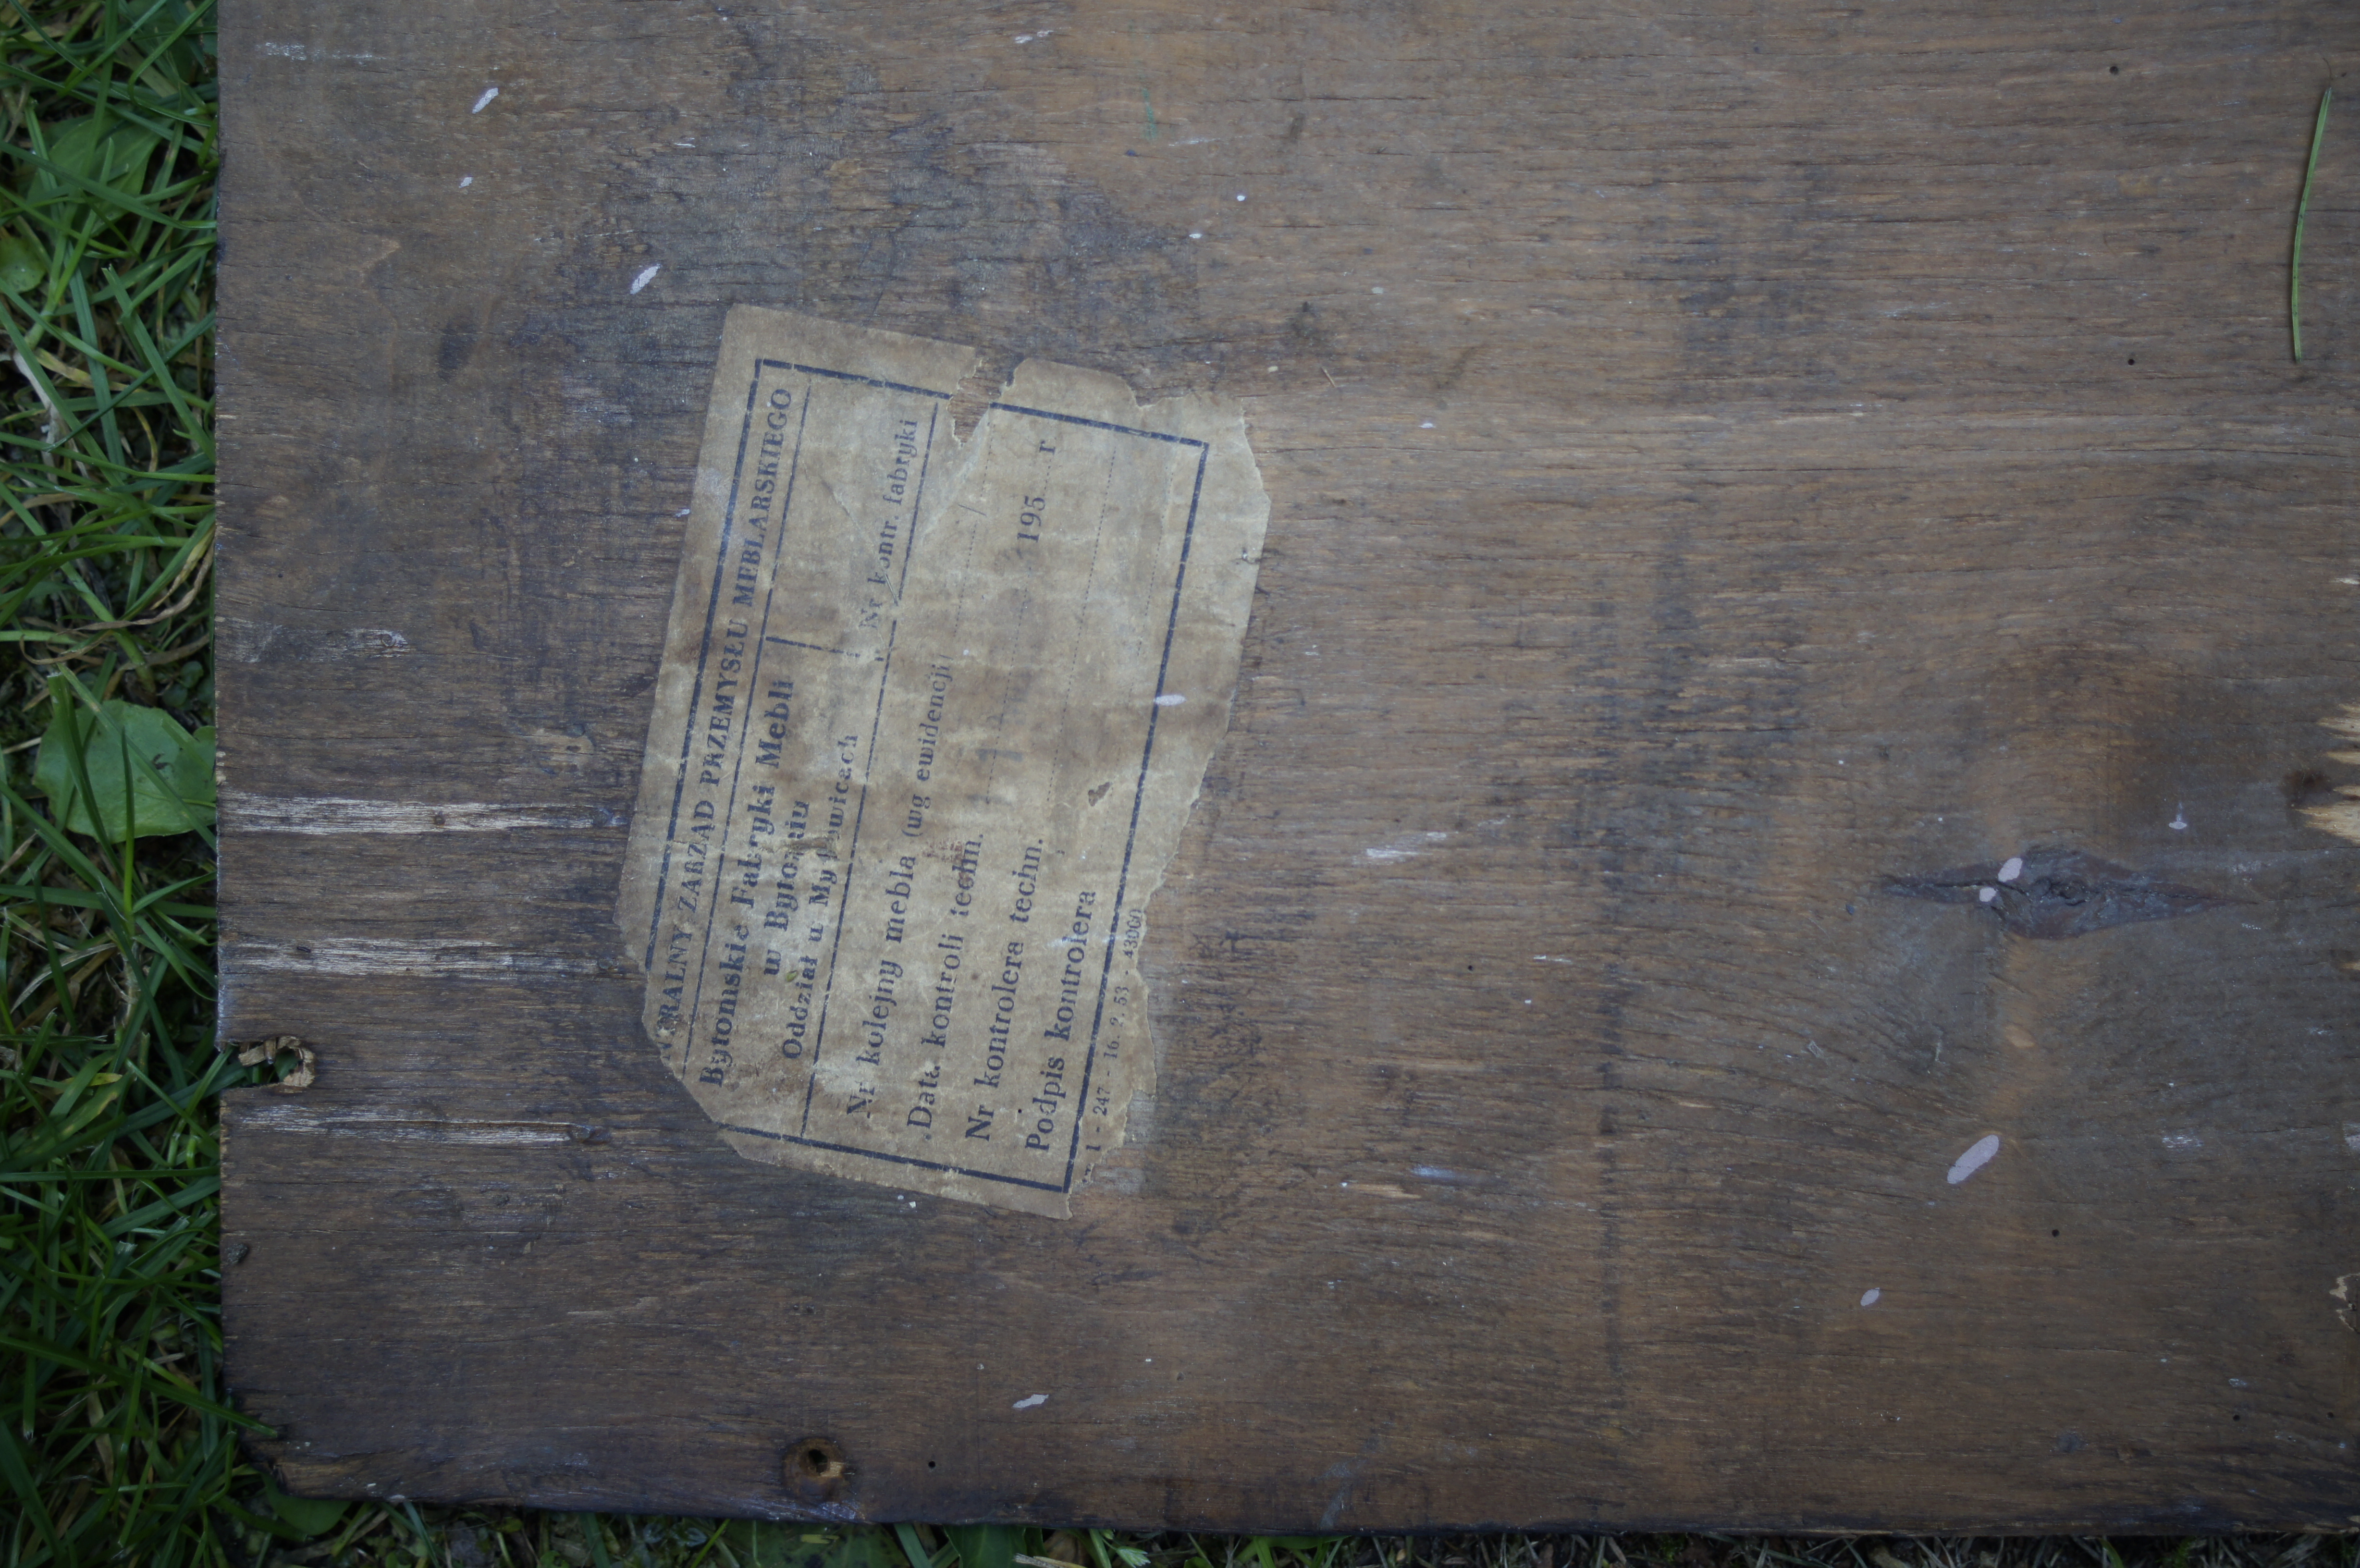
wood, grass, tree, number, plywood, concrete, wood stain